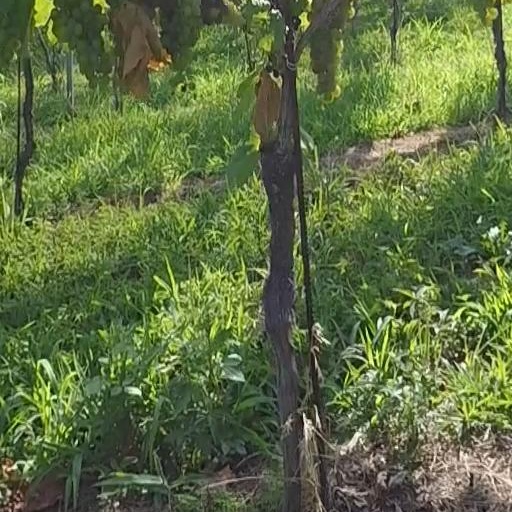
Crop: grape